Naidupeta

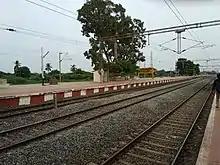
Naidupeta Railway station

The Andhra Pradesh State Road Transport Corporation operates bus services from Naidupet bus station under Sullurpeta Depot.